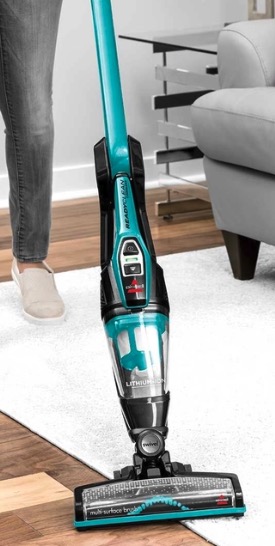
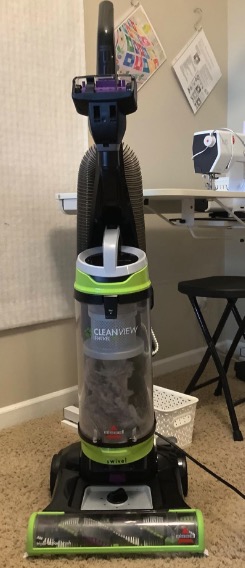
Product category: items_vacuum
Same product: no